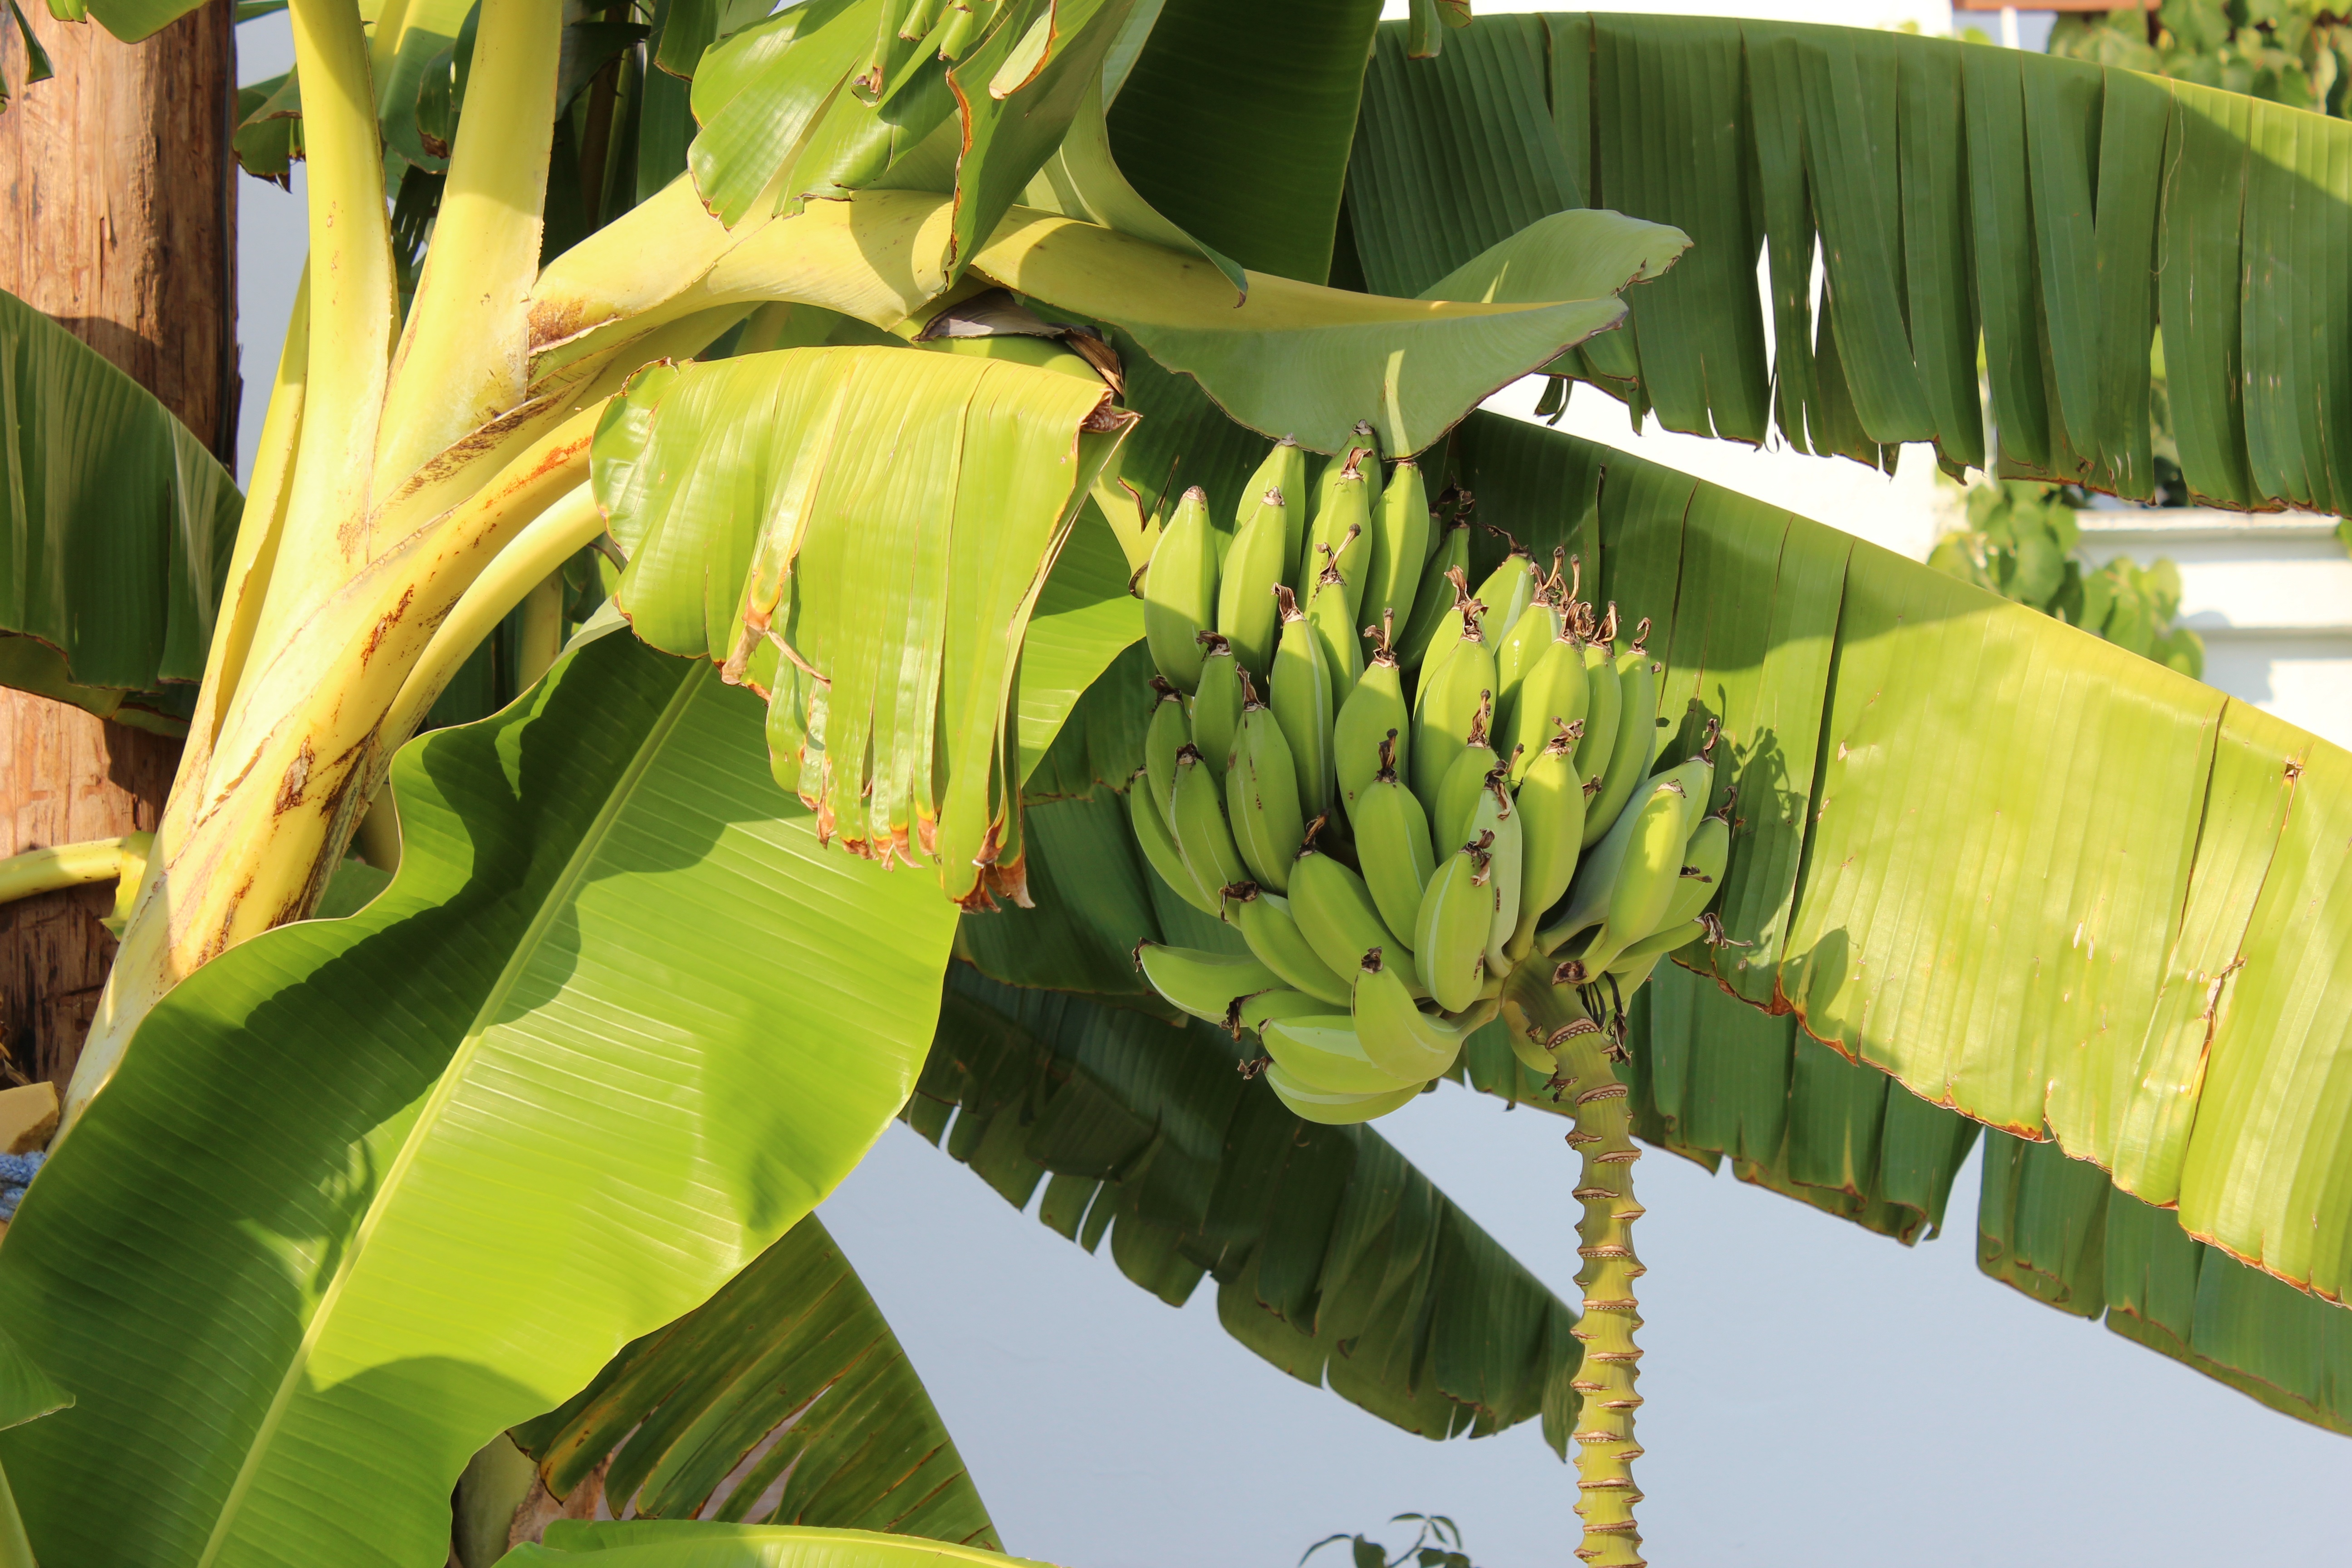
tree, plant, leaf, flower, green, palm, botany, yellow, flora, bananas, tropics, flowering plant, plant stem, land plant, arecales, banana family